Hunchak (journal)

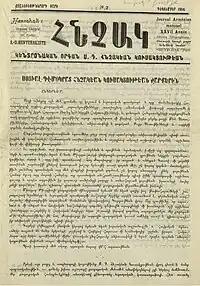
Hunchak journal

Hunchak (also "Hnchak", "Hentchak") was the official organ of the Social Democrat Hunchakian Party.